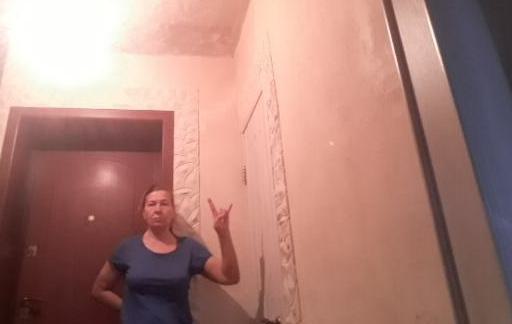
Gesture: rock